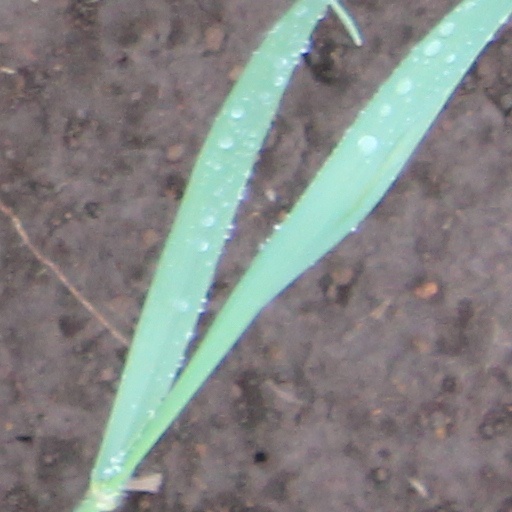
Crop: wheat